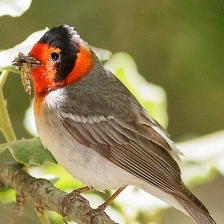
Species: RED FACED WARBLER
Scientific name: CARDELLINA RUBRIFRONS